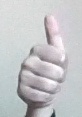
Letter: aleff